David de Gea

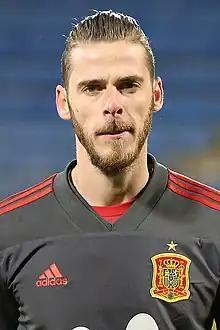
De Gea with Spain in 2017

David de Gea Quintana (born 7 November 1990) is a Spanish professional footballer who plays as a goalkeeper for club Fiorentina. Considered one of the best keepers of his generation, he is known for his reflexes and shot-stopping capabilities.